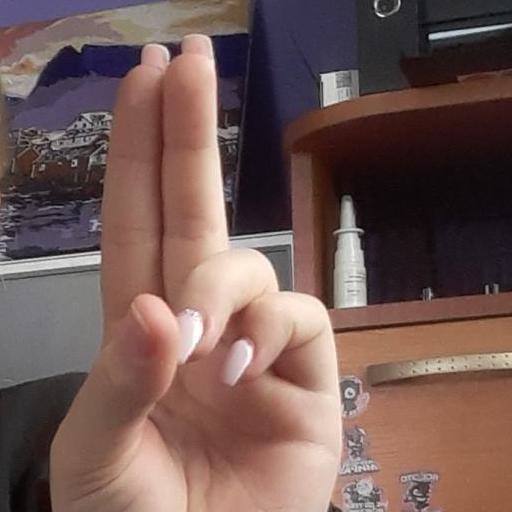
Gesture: two_up